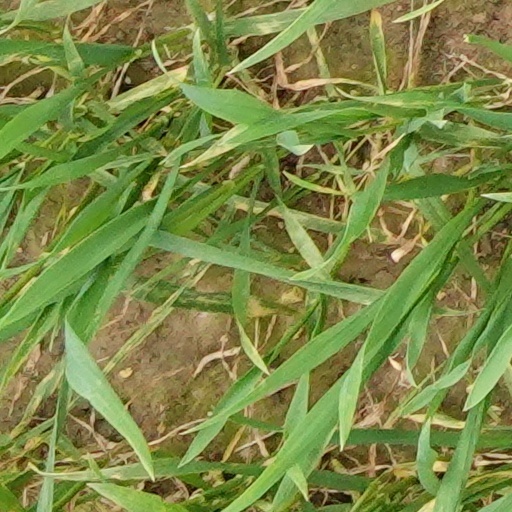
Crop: wheat